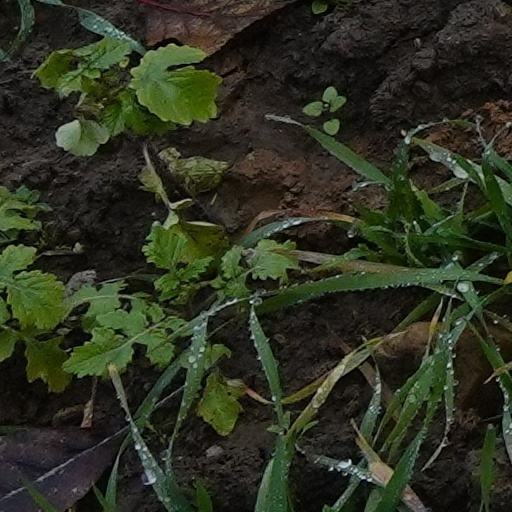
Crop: wheat